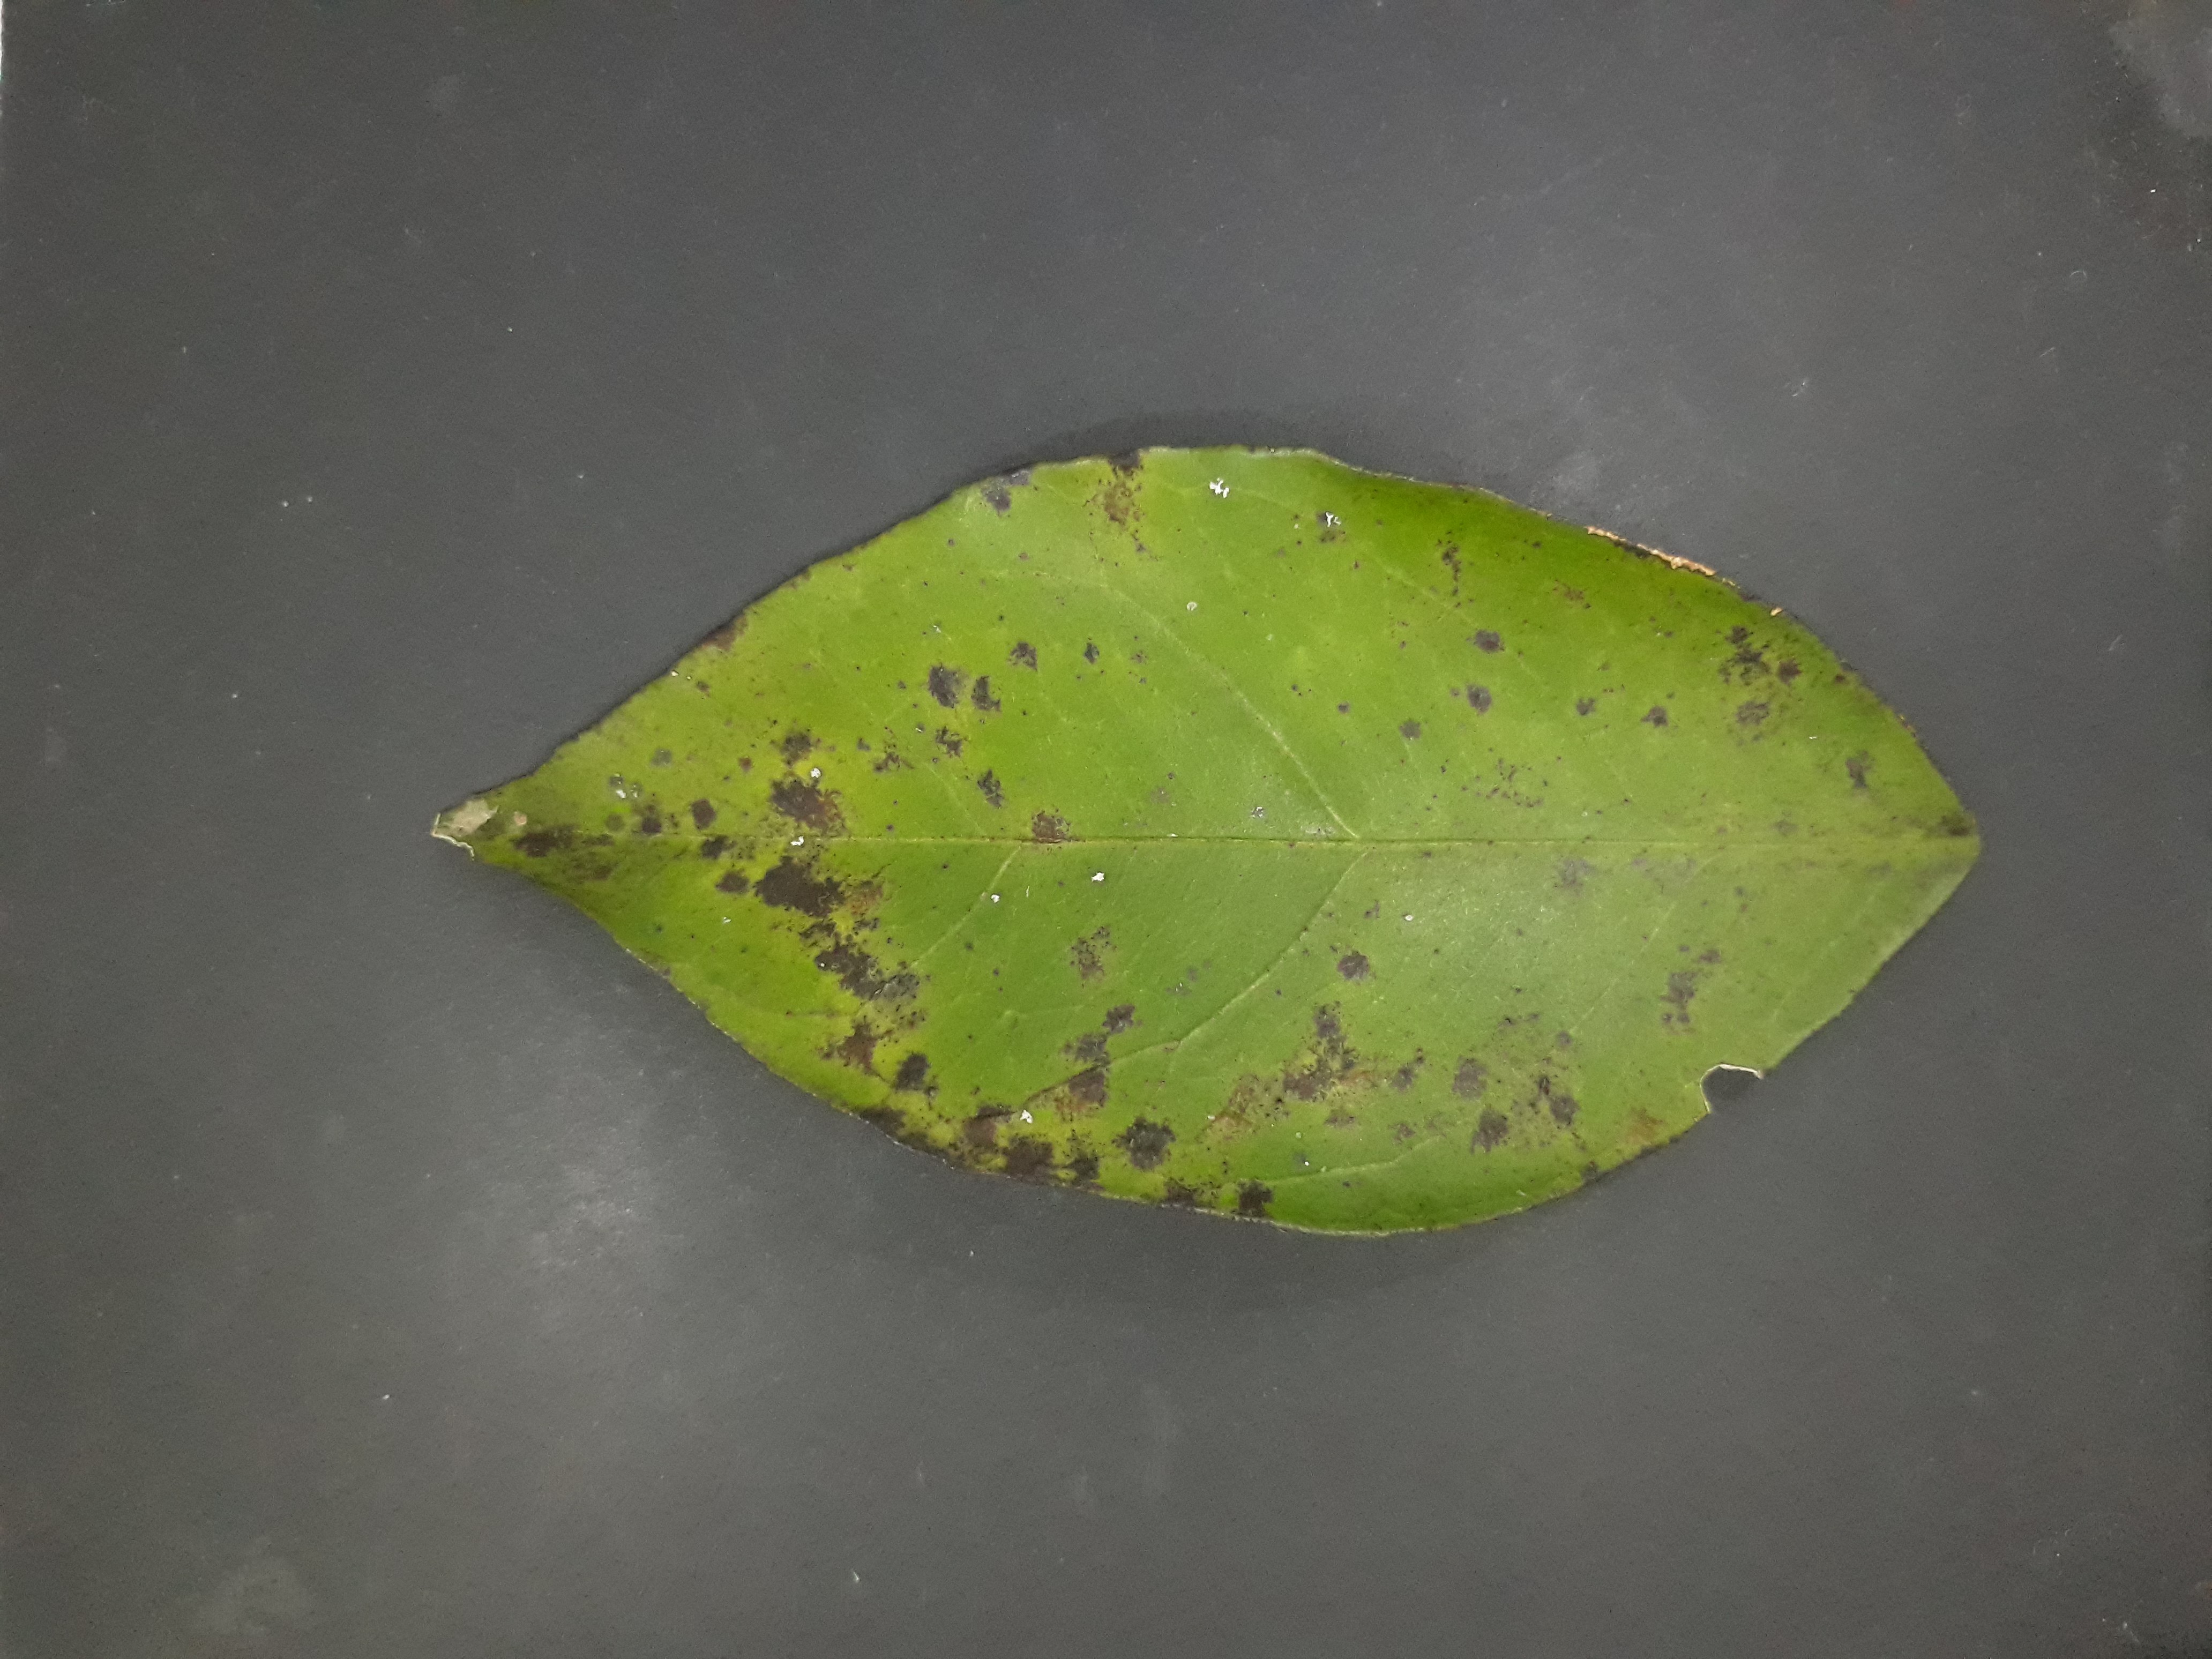
Label: Greasy_spot